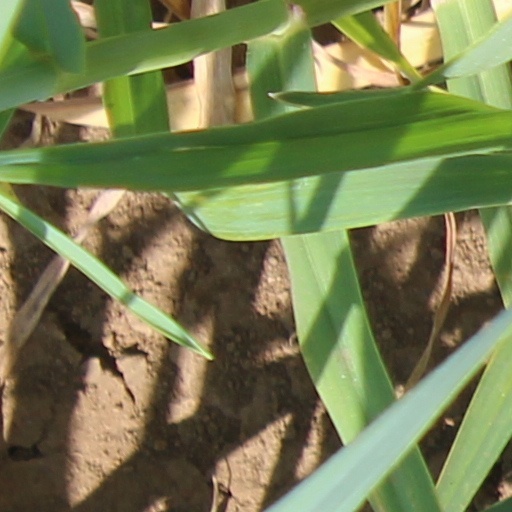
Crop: wheat